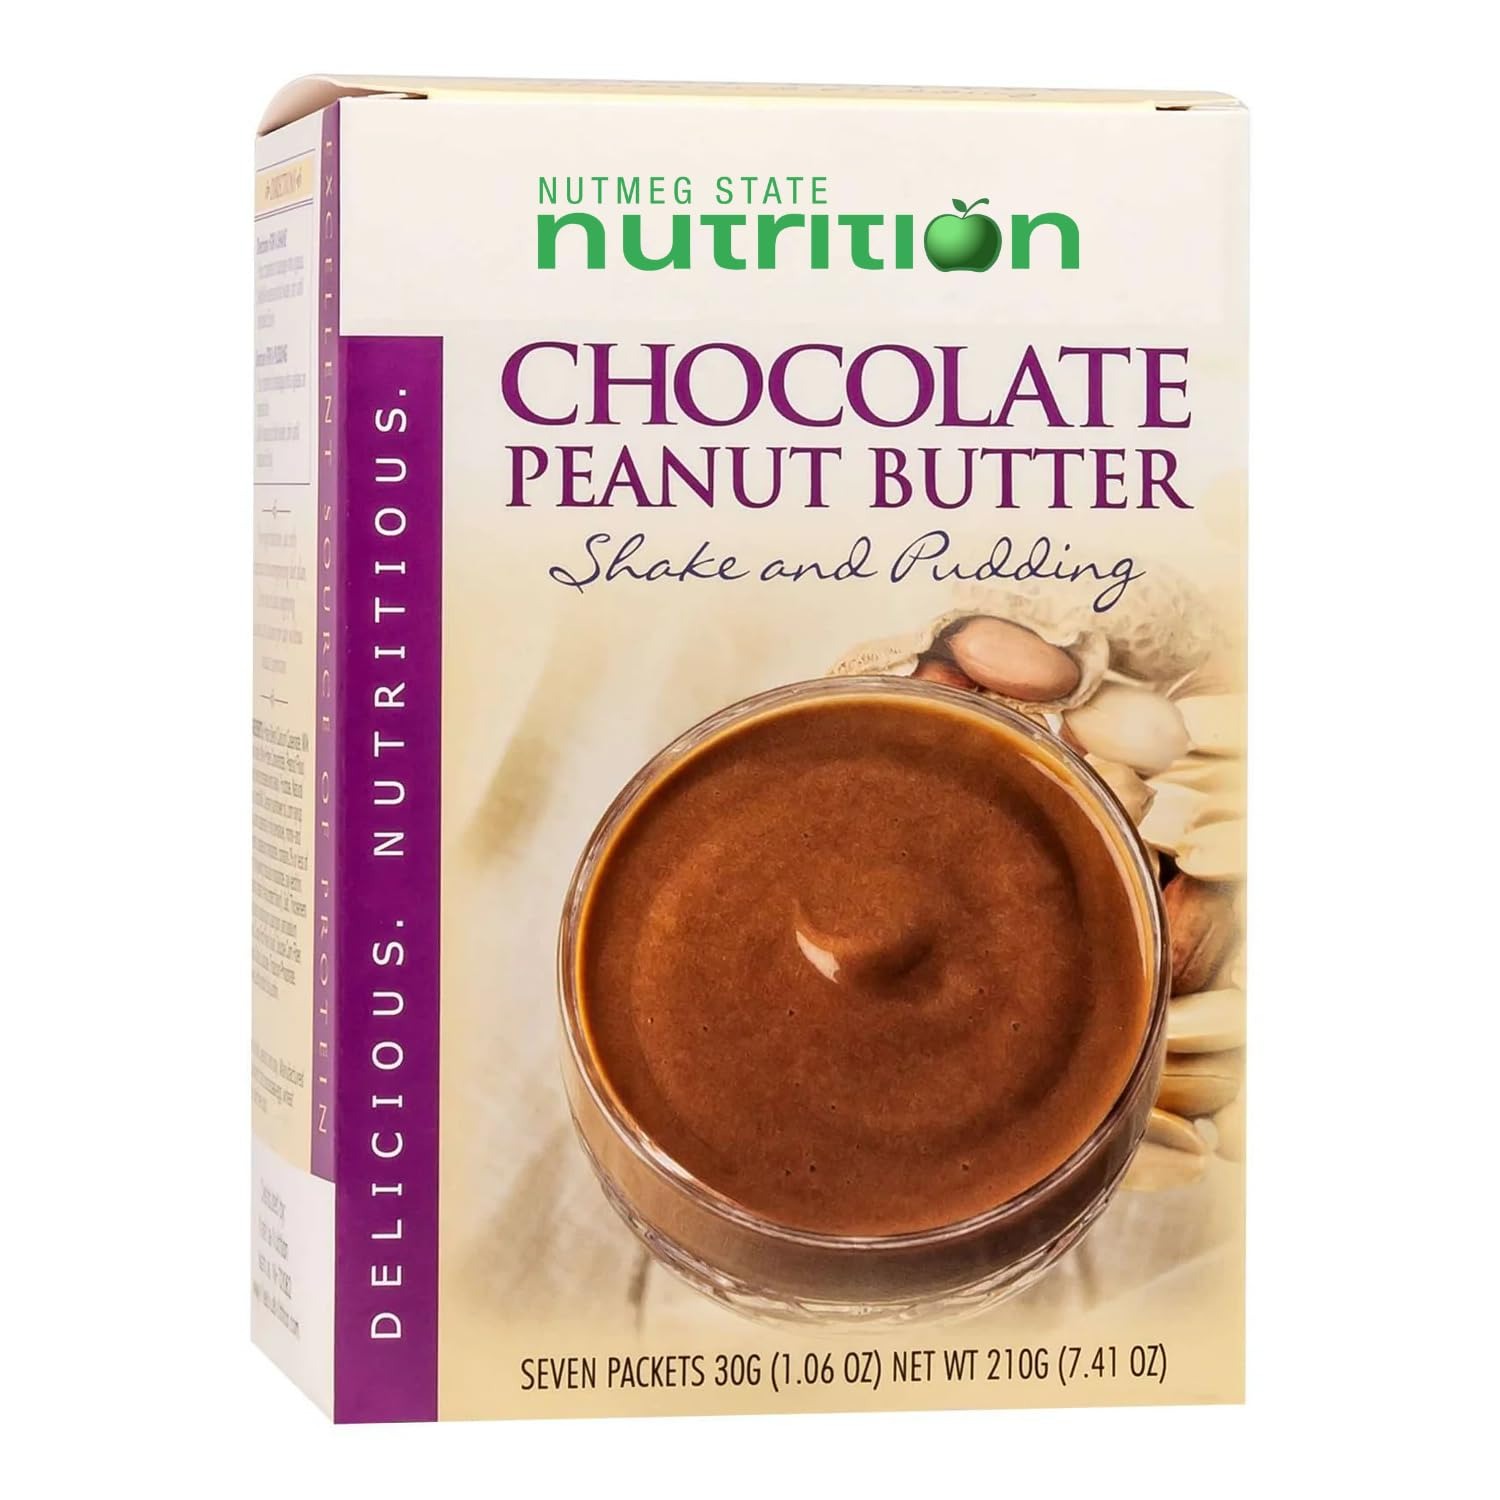
Item Name: Healthywise Pudding or Shake, Low Calories, 15g Caseinate Protein, Aspartame Free, Low Fat, 7 Servings Per Box (Chocolate Peanut Butter)
Value: 0.53
Unit: Ounce

Price: 17.99